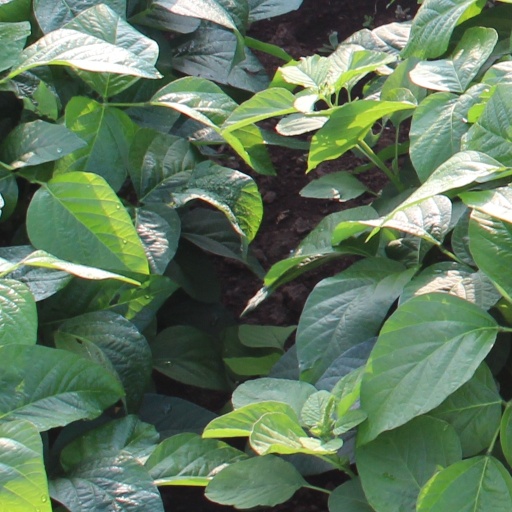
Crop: soybean